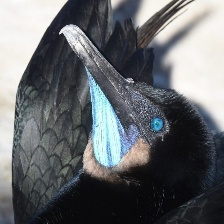
Species: BRANDT CORMARANT
Scientific name: PHALACROCORAX PENICILLATUS